Sumatran rhinoceros

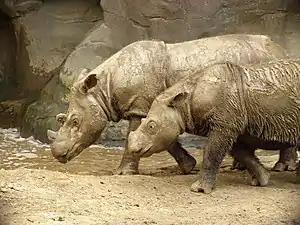
Sumatran rhinos Emi and Harapan at the Cincinnati Zoo

Sumatran rhinos do not thrive outside of their ecosystem. London Zoo acquired a bull and cow in 1872 that had been captured in Chittagong in 1868. The female named "Begum" survived until 1900, the record lifetime for a captive rhino. Begum was one of at least seven specimens of the extinct subspecies "D. s. lasiotis" that were held in zoos and circuses. In 1972, Subur, the only Sumatran rhino remaining in captivity, died at the Copenhagen Zoo.